Thomas Sprat

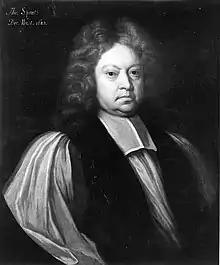
Sprat by Michael Dahl

Thomas Sprat, FRS (163520 May 1713) was an English churchman and writer, Bishop of Rochester from 1684.